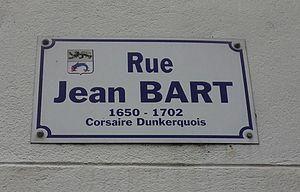
Plaque de rue Jean Bart à Dunkerque
Jean Bart, en flamand Jan Bart ou Jan Baert, né le 21 octobre 1650 à Dunkerque et mort le 27 avril 1702 dans cette même ville, est un corsaire célèbre pour ses exploits au service de la France durant les guerres de Louis XIV.